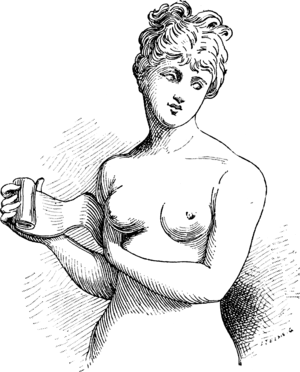
Fig. 2. — Sthéthodesme ou Fascia d'après une statue antique.
Fascia est un mot latin qui désigne :
Le soutien-gorge, ou la brassière au Canada, est un sous-vêtement féminin composé de deux bonnets servant à soutenir et protéger, dans une certaine mesure, ainsi qu'éventuellement mettre en valeur les seins. Il peut être assorti à d'autres pièces de lingerie.